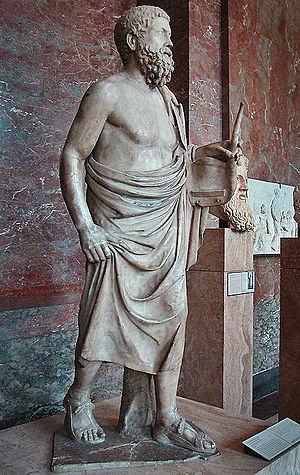
Joueur de lyre, dit «